Sedena-Henschel HWK-11

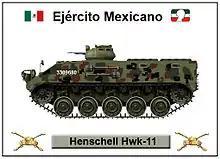
A HWK-11 IFV

The Sedena Henschel HWK-11 was a joint project between the Mexican Secretariat of National Defense (SEDENA) and Henschel Wehrtechnik GmbH of West Germany.